The Voyage (roller coaster)

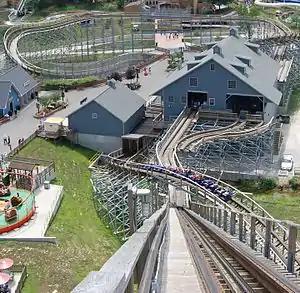
The Voyage's station, maintenance area, and transfer track (rightmost building), gift shop (building to the left of the station), and brake runs (behind the station), as seen from the roller coaster's lift hill.

The Voyage's station is themed as a 17th-century ship, with the basement being the cargo hold, the second level being the deck, and the ride operator's controls being the "Captain's Quarters". The station has three levels: a ground floor, a second floor, and a basement. Before entering the station, guests may be redirected to several outdoor queue switchbacks. Once the switchbacks have been navigated, guests enter the ground floor of the station. The ground floor includes two staircases to the basement; however, most of it is composed of maintenance areas. Depending on the size of the line, the park may or may not open the basement. If the basement is open, guests will walk down the stairs immediately after entering the ground floor of the station. The basement is filled with nothing but queue switchbacks. Once these switchbacks have been navigated, guests will walk up the stairs to the ground floor before continuing up the stairs to the second floor.